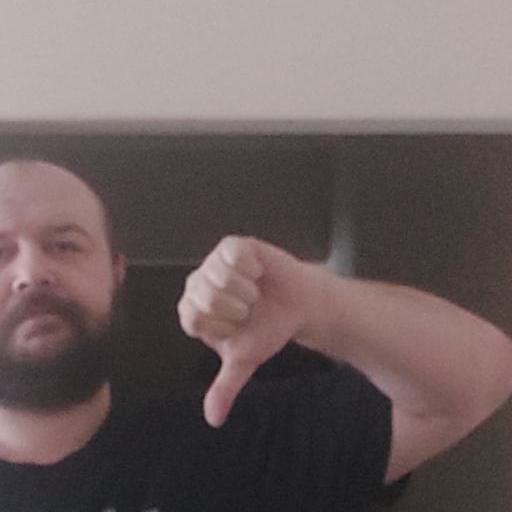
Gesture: dislike